KCRA-TV

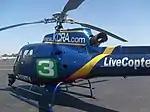

Kelly Broadcasting only owned or operated three stations: KCRA-TV, KQCA, and KCPQ, an independent station and later Fox affiliate in Tacoma, Washington. In 1997, Bob Kelly and his son Chris sold their stakes in the company to family members Jon and Greg Kelly and KCPQ general manager Roger Ottenbach. This increased the debt Kelly Broadcasting held to some $250 million. Further, the three-station group was starting to lose out in acquiring syndicated programming to competitors who owned more stations in more markets. Greg Kelly (Jon's son) concluded, "We had to get big or get out, and we were not in a position to get big." In the summer of 1998, the Kellys sought a strategic partner or merger partner that would continue to leave them in operating control of their businesses, but no such deal materialized.